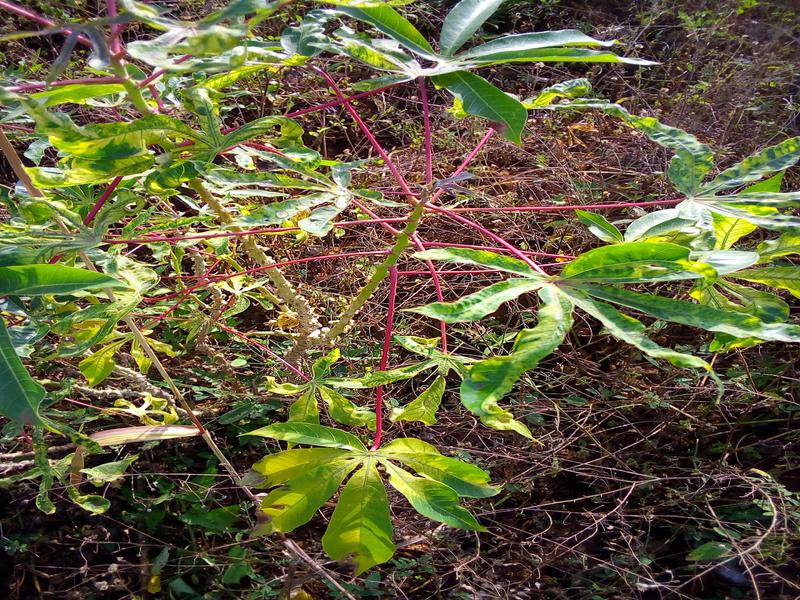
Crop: cassava
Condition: mosaic_disease